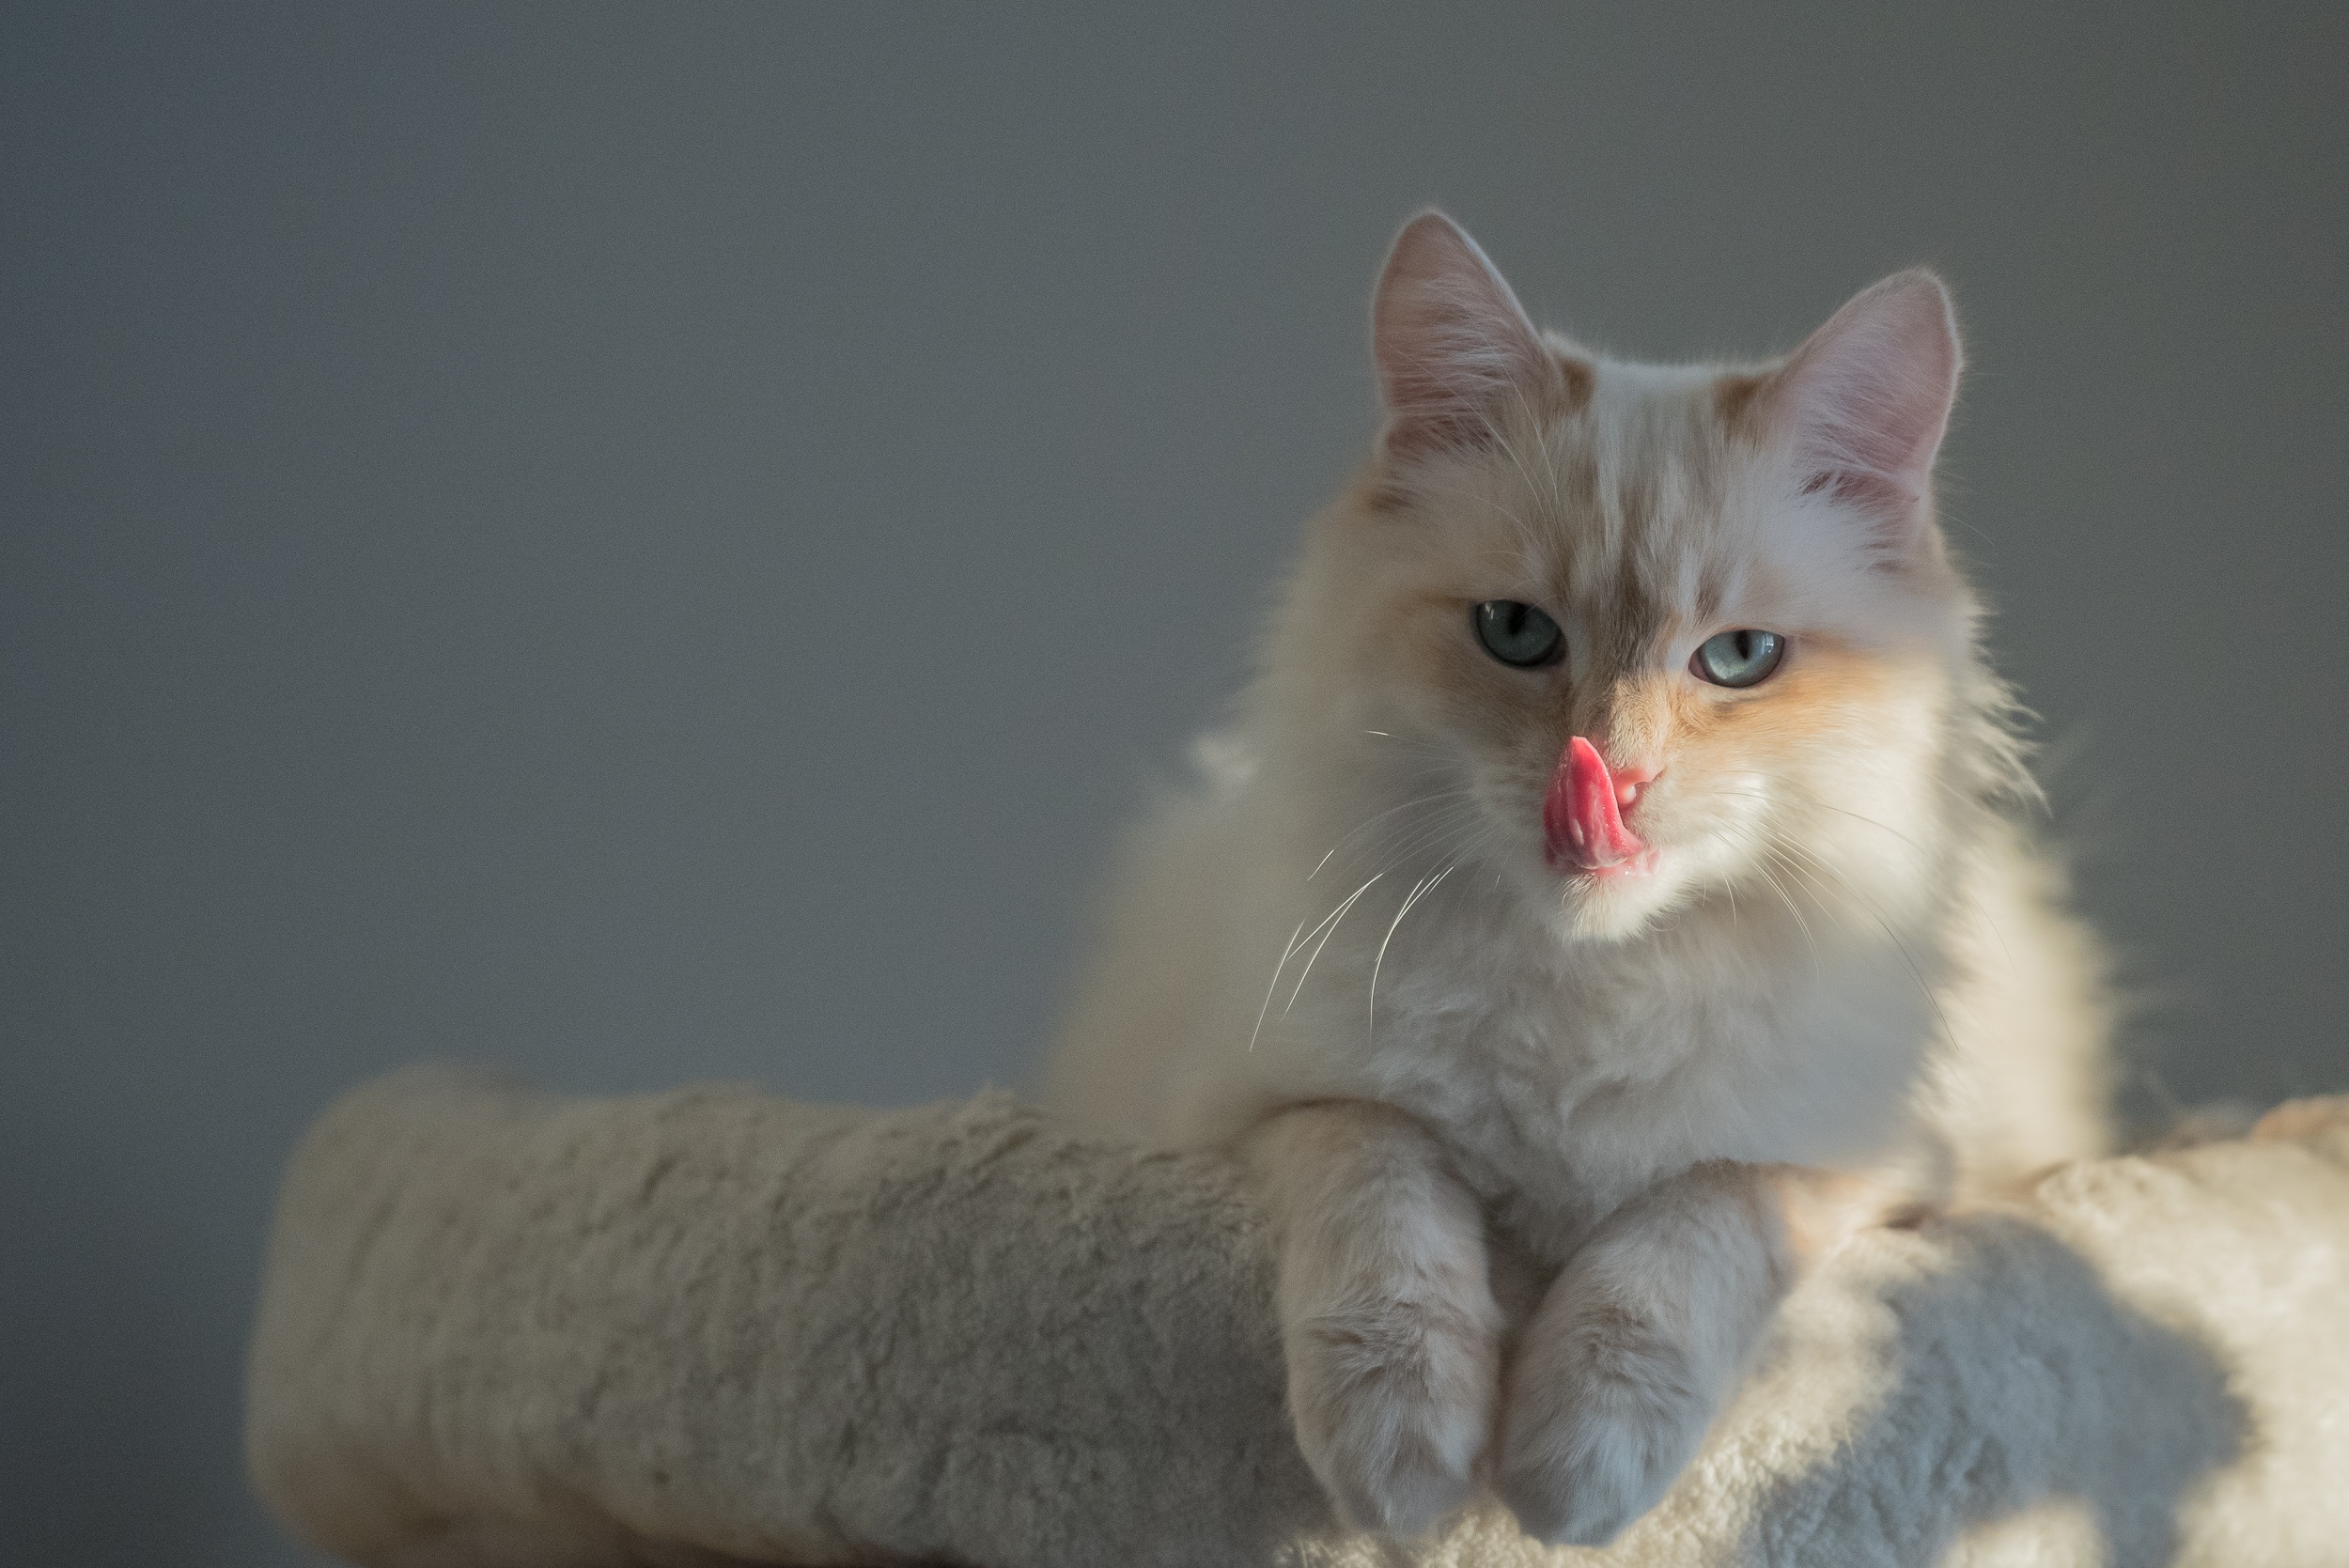
watch, animal, cute, pet, portrait, relax, kitten, cat, mammal, close, blue eye, race, face, nose, eyes, whiskers, sleepy, adidas, ears, head, moustache, vertebrate, tired, mieze, domestic cat, burma, animal portrait, breed cat, cat face, small to medium sized cats, cat like mammal, carnivoran, sacred birman